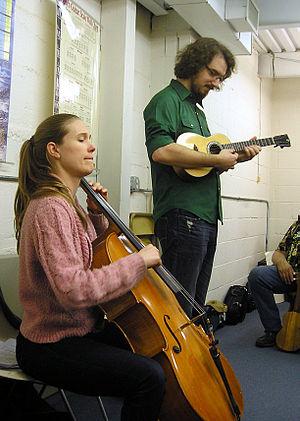
James Hill, né le 3 septembre 1980 à Langley, Colombie-Britannique est un musicien canadien virtuose de ukulélé.